Police headquarters building, Chennai

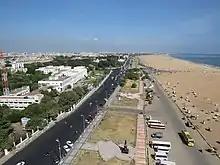
Police headquarters building facing the Marina Beach on the Bay of Bengal.

The building was built in 1839. Known as "Perfect Unanimity", the present building was originally a Free Masons lodge, which was taken on lease by the Police in 1865 for a rent of 90 per month. In 1874, the Madras Presidency Police bought the building for a sum of 20,000. The building was expanded and repaired at a cost of 10,000.